Storm Warning (1950 film)

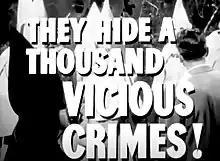
A screenshot from the film's trailer, with a tagline highlighting its focus on the Ku Klux Klan

"Storm Warning" had its world premiere in Pittsburgh, Pennsylvania on December 20, 1950. The premiere was sponsored by "The Pittsburgh Press"s Old Newsboys organization, who utilized the event to generate fundraising for disabled children. The following month, it screened in Miami Beach, Florida on January 17, 1951, where Rogers made a public appearance promoting the film, with earnings of ticket sales supporting the Variety Children's Hospital of Greater Miami.